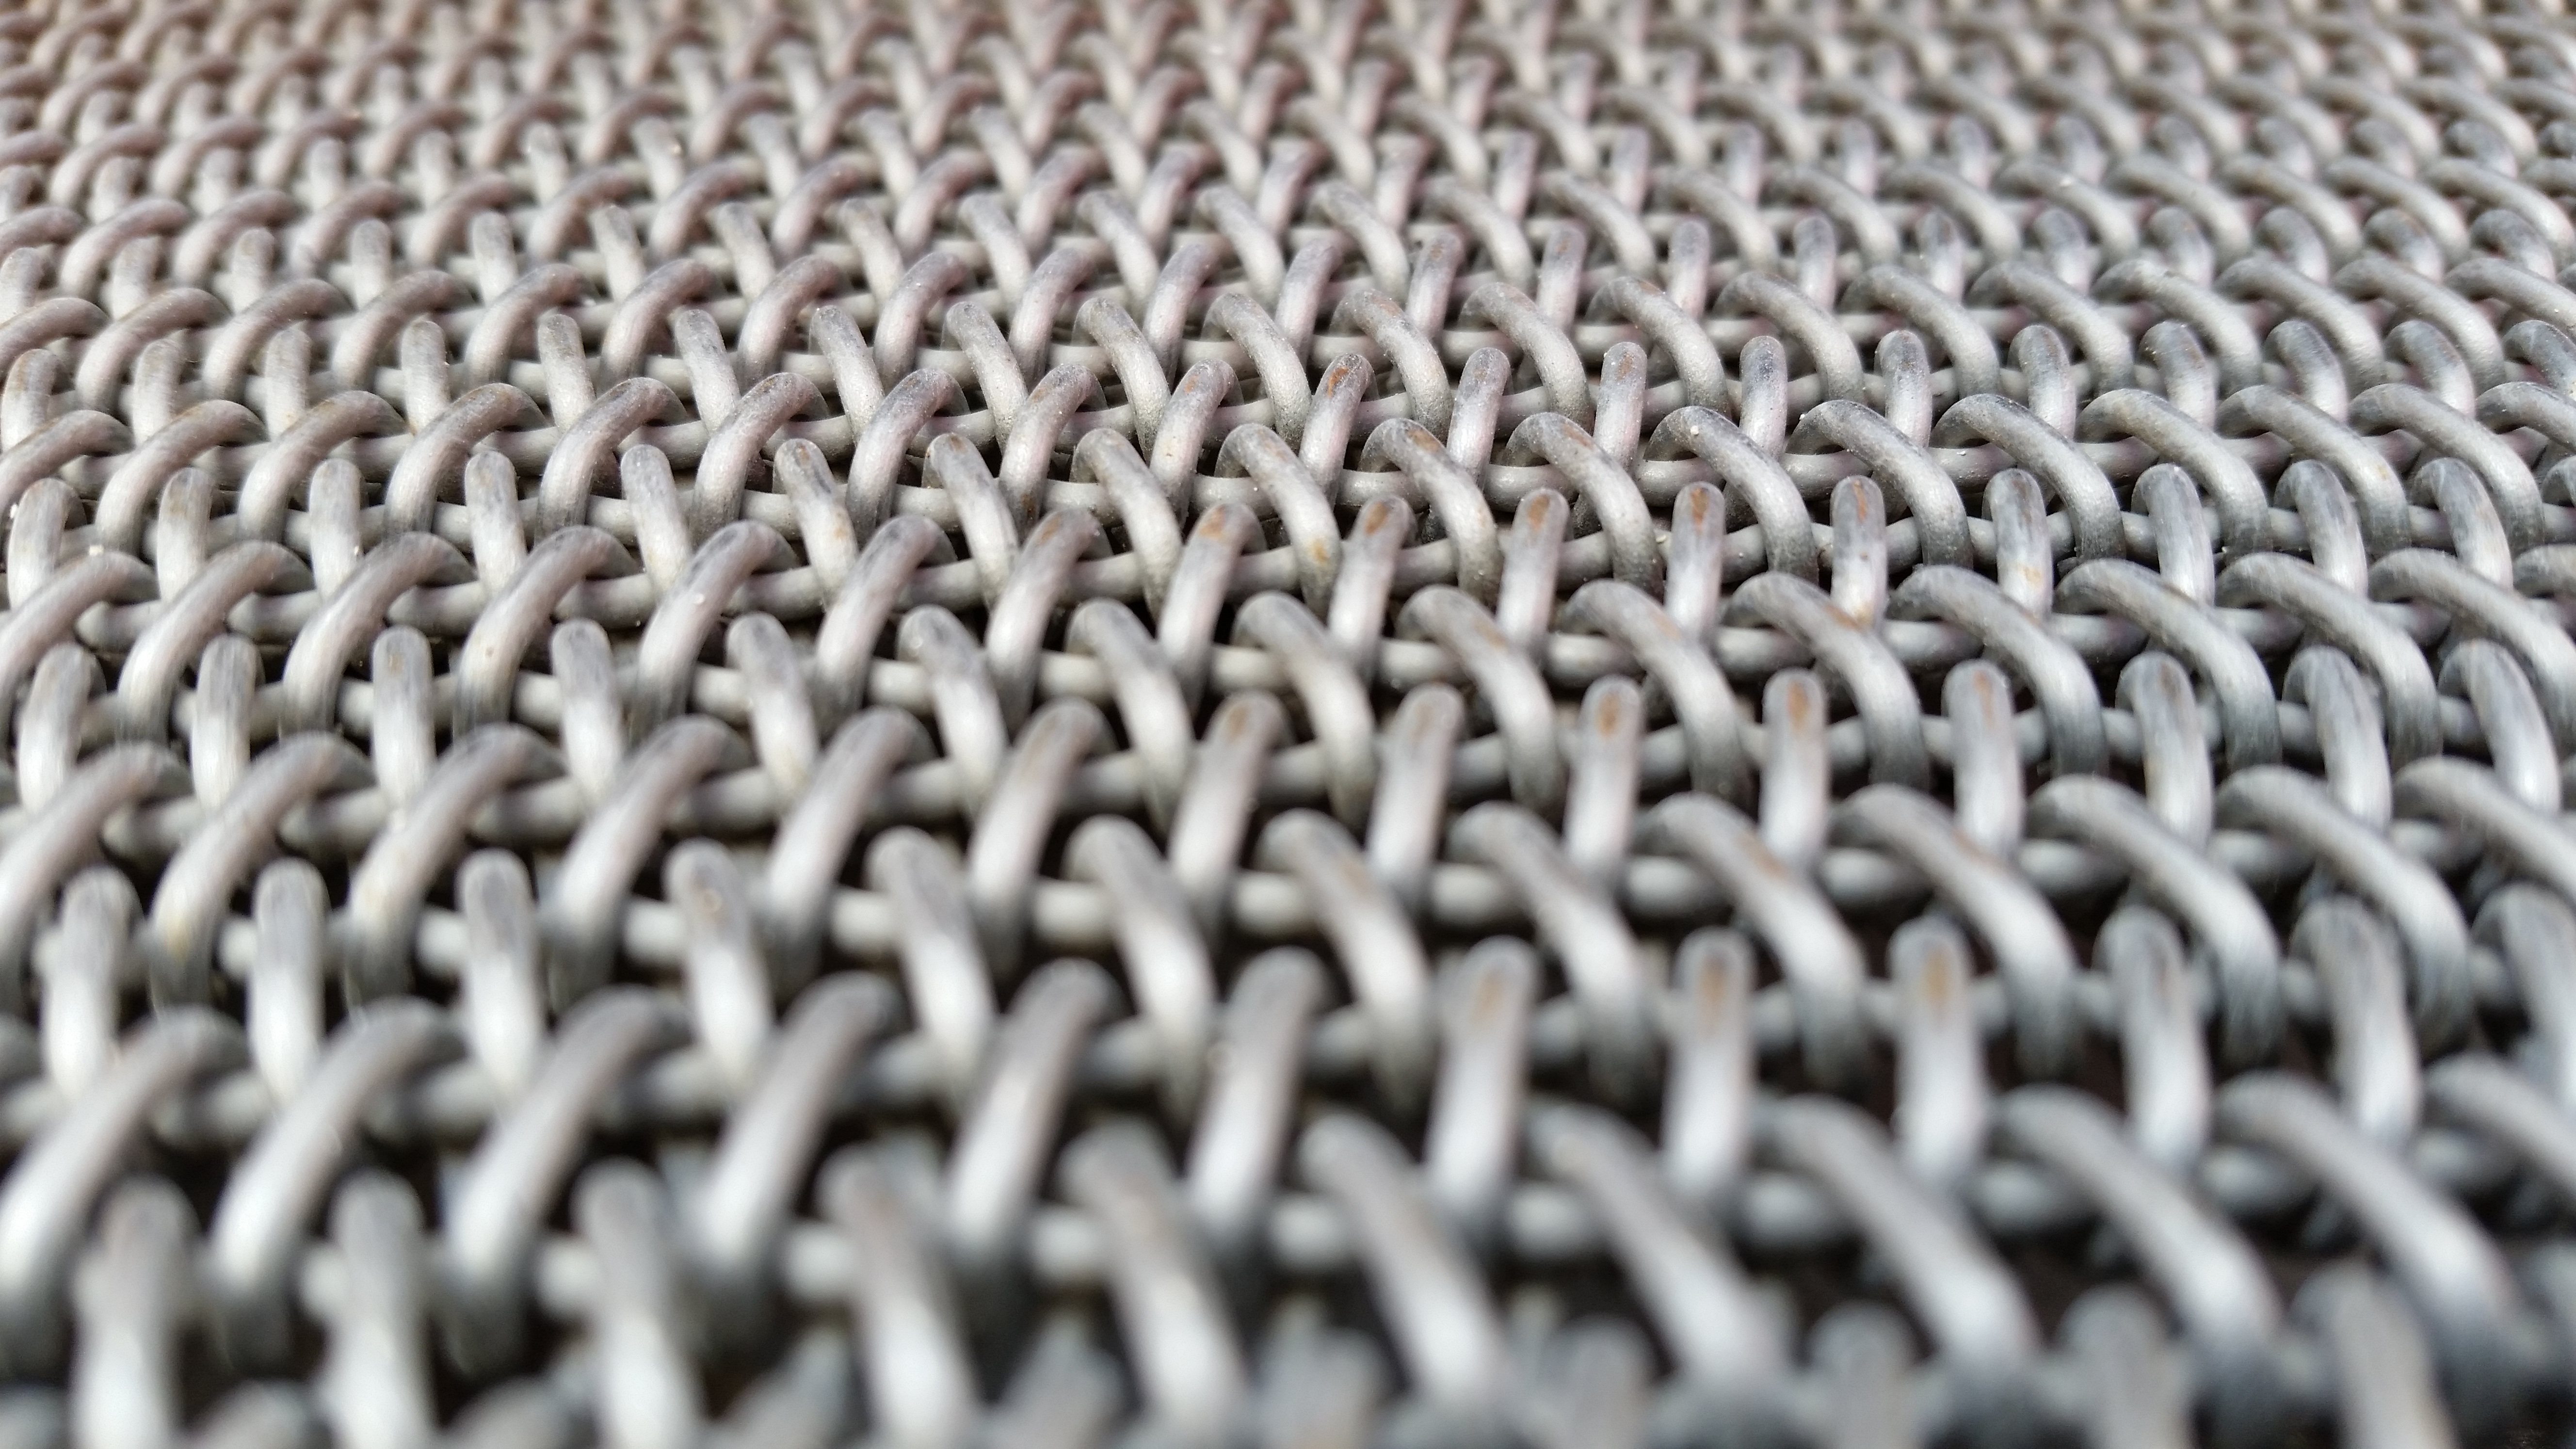
grungy, vintage, antique, retro, texture, chain, old, tool, steel, repair, pattern, metal, industrial, grunge, industry, material, circle, textile, art, design, net, mesh, carpet, iron, flooring